Zulia

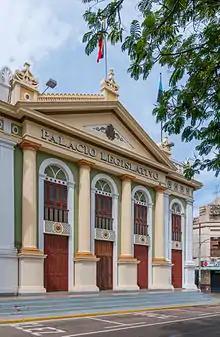
Maracaibo Legislative Palace, seat of the regional parliament since 1880

Reptiles include the American crocodile (’‘Crocodylus acutus’’), now largely restricted to the Pueblo Viejo reservoir (Lagunillas), where it is endangered due to poaching for its skin. Also present is the red-footed tortoise (’‘Geochelone carbonaria’’), found in dry forests and illegally collected. Two species named in honor of the region are the turtle ‘‘Mesoclemmys zuliae’’ and the lizard ‘‘Maracaiba zuliae’’.